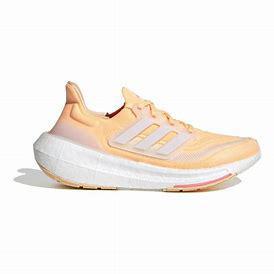
Brand: Adidas
Model: Ultraboost Light Lauf